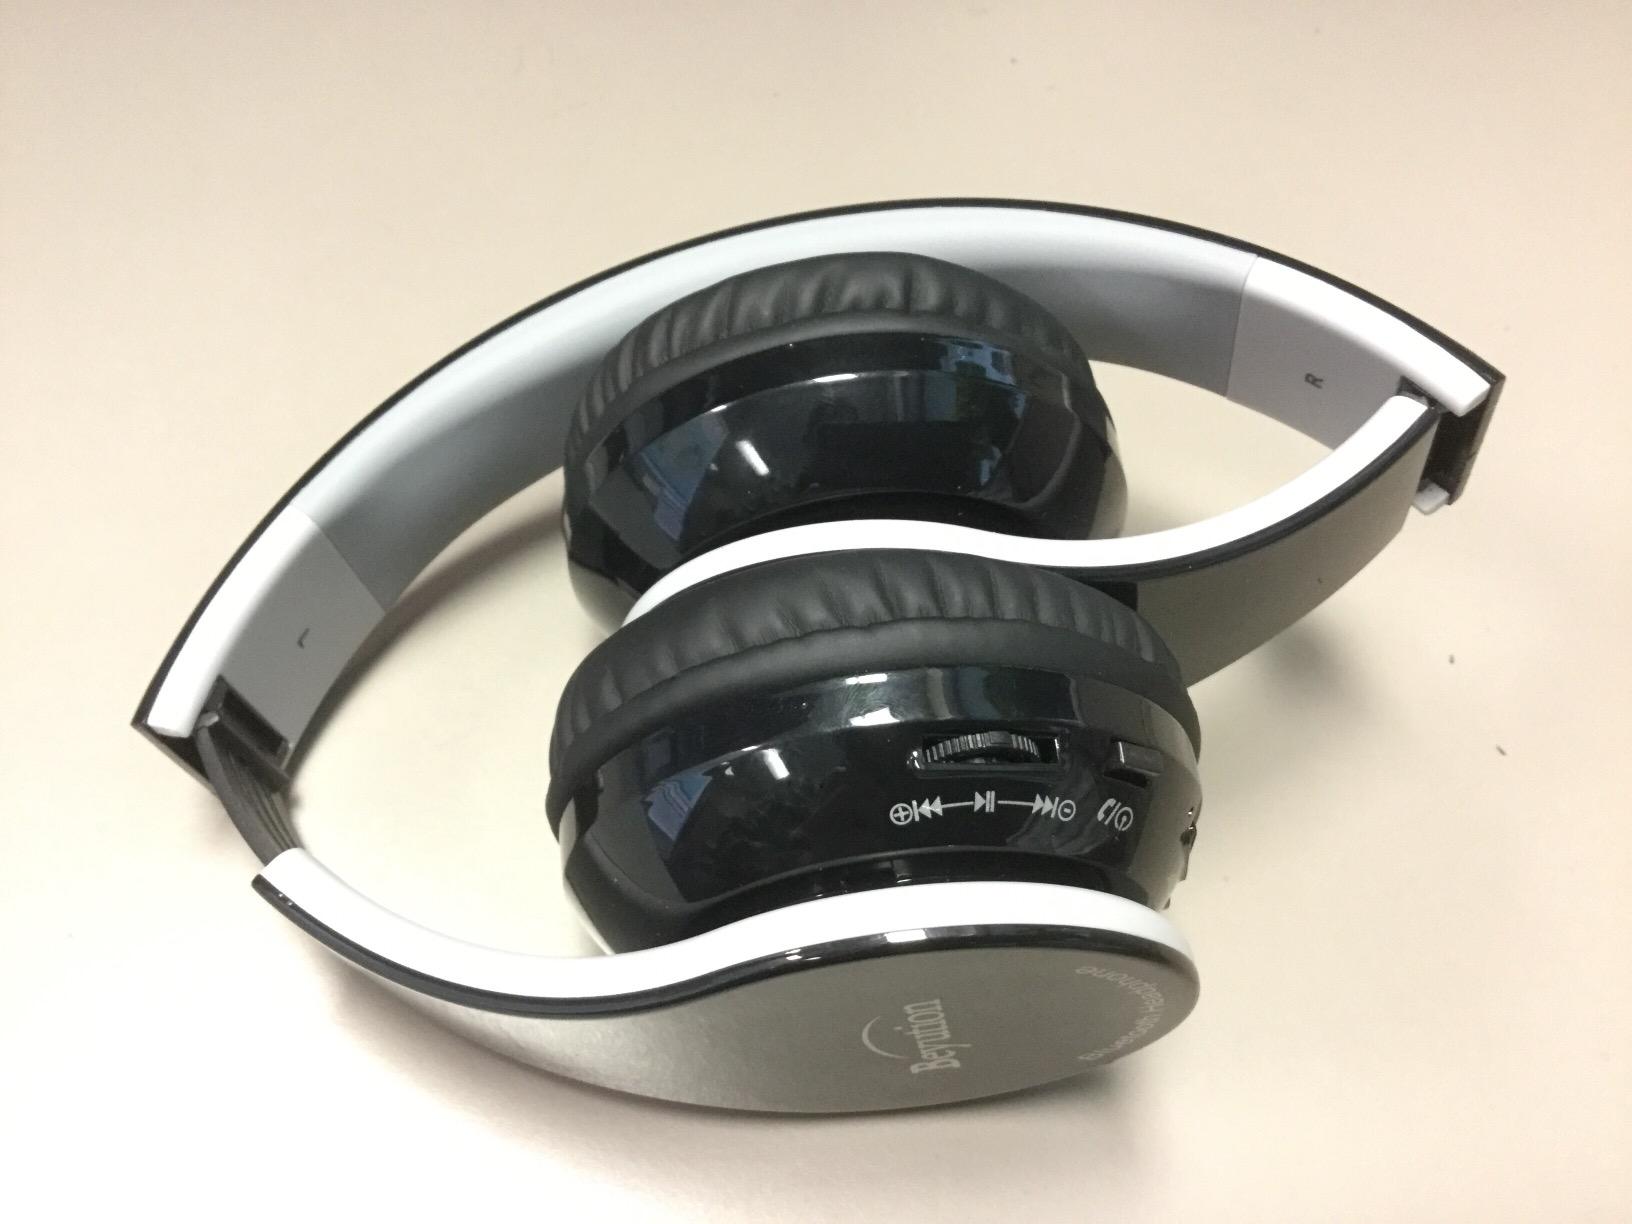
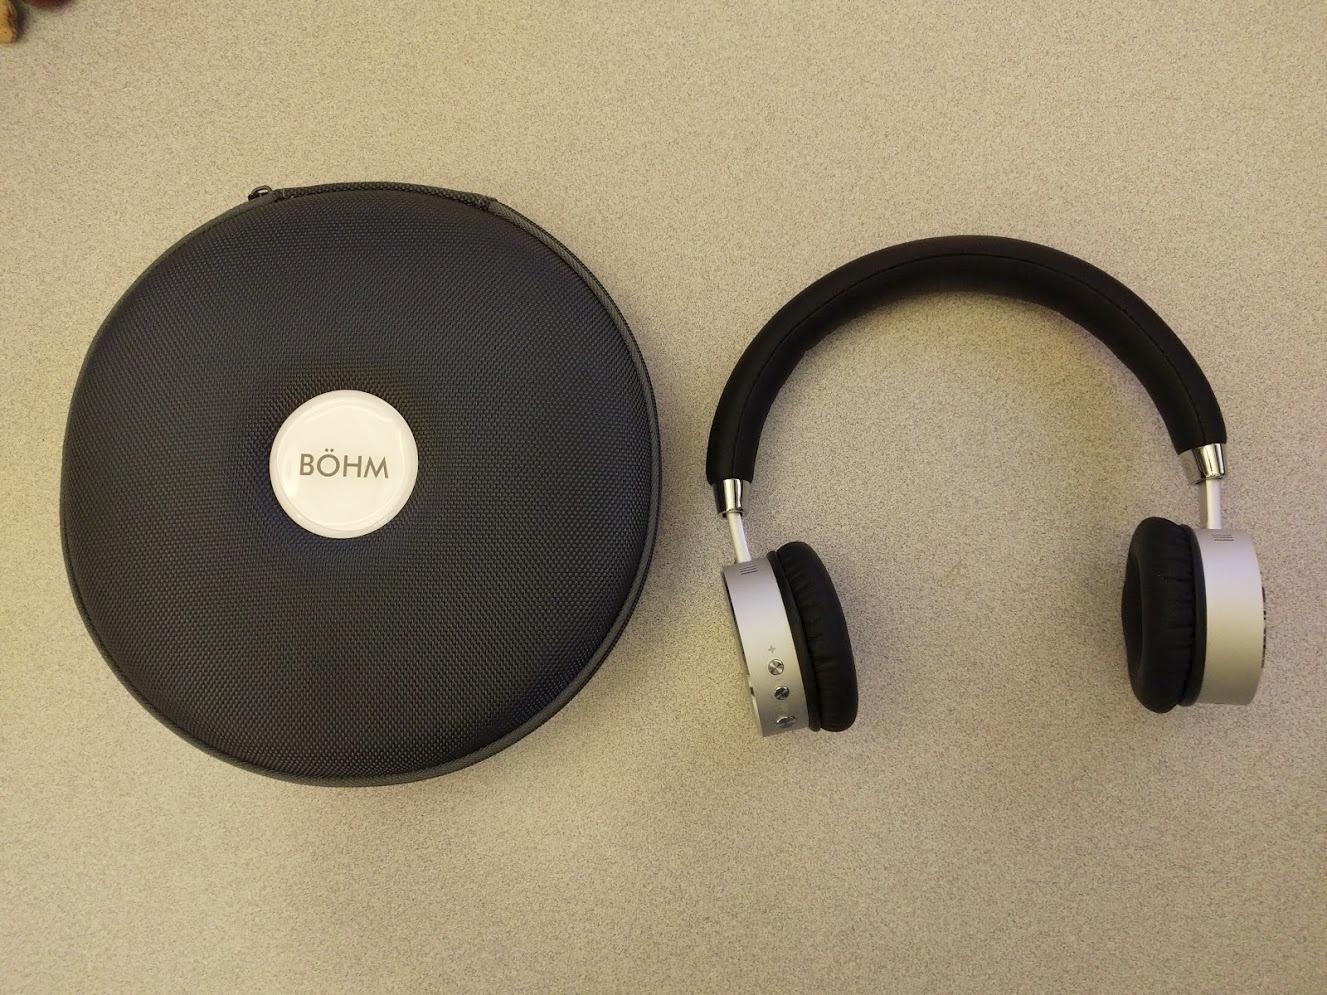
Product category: headphones
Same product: no